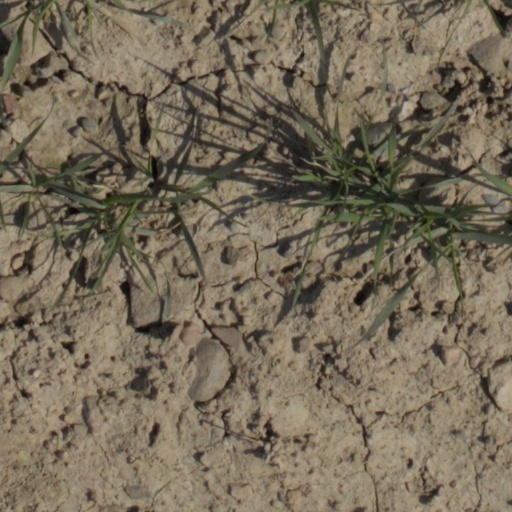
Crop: wheat